Ardeer, North Ayrshire

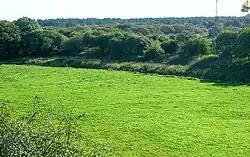
The Master Gott (drain) from the Ardeer Roadbridge

The Stevenston Canal of 1772 was the first commercial canal in Scotland. The canal was just over long, had no locks, was wide and had a depth of , with much of its cut following the old course of the River Garnock, a relic of the days when Ardeer was an island. The Master Gott or drain is thought to be the last remaining vestige. Coal was carried on barges and the waste was dumped along the route to act as a wind break, blown sand being a recurring problem. The water supply came from a dam on the Stevenston Burn. The Ardeer Quarry that produced Stevenston Stone exported to Ireland from Saltcoats Harbour almost certainly used the canal for transporting its stone output.